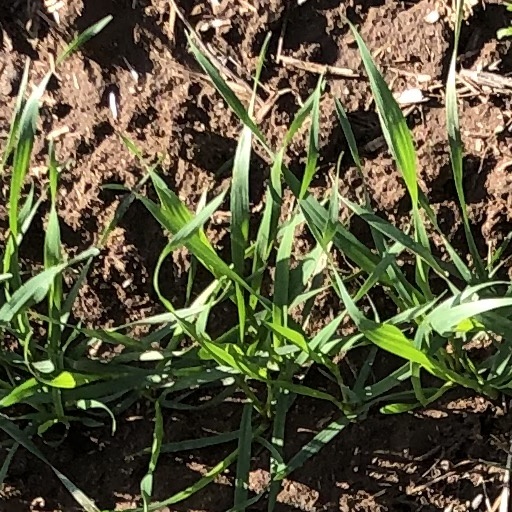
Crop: wheat